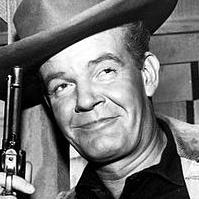
Age: 38